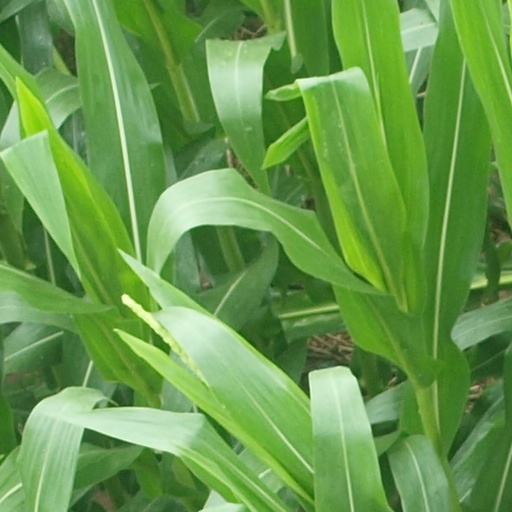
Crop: maize; corn